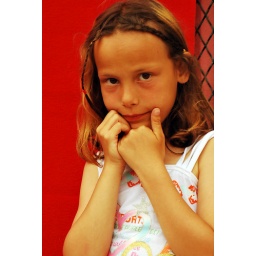
girl in red